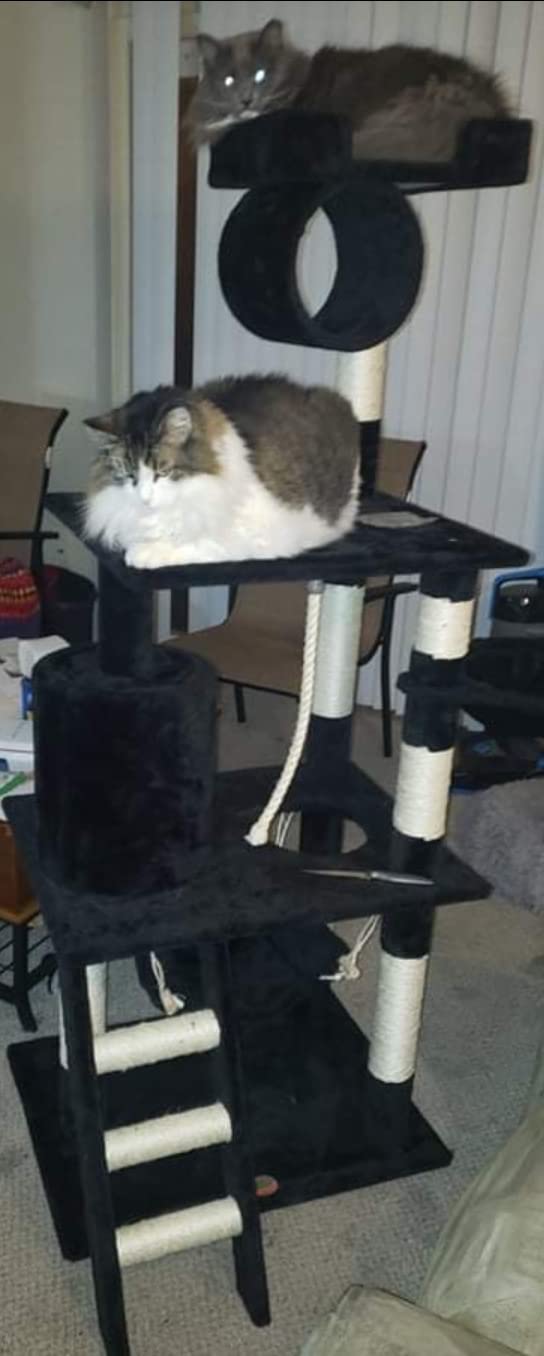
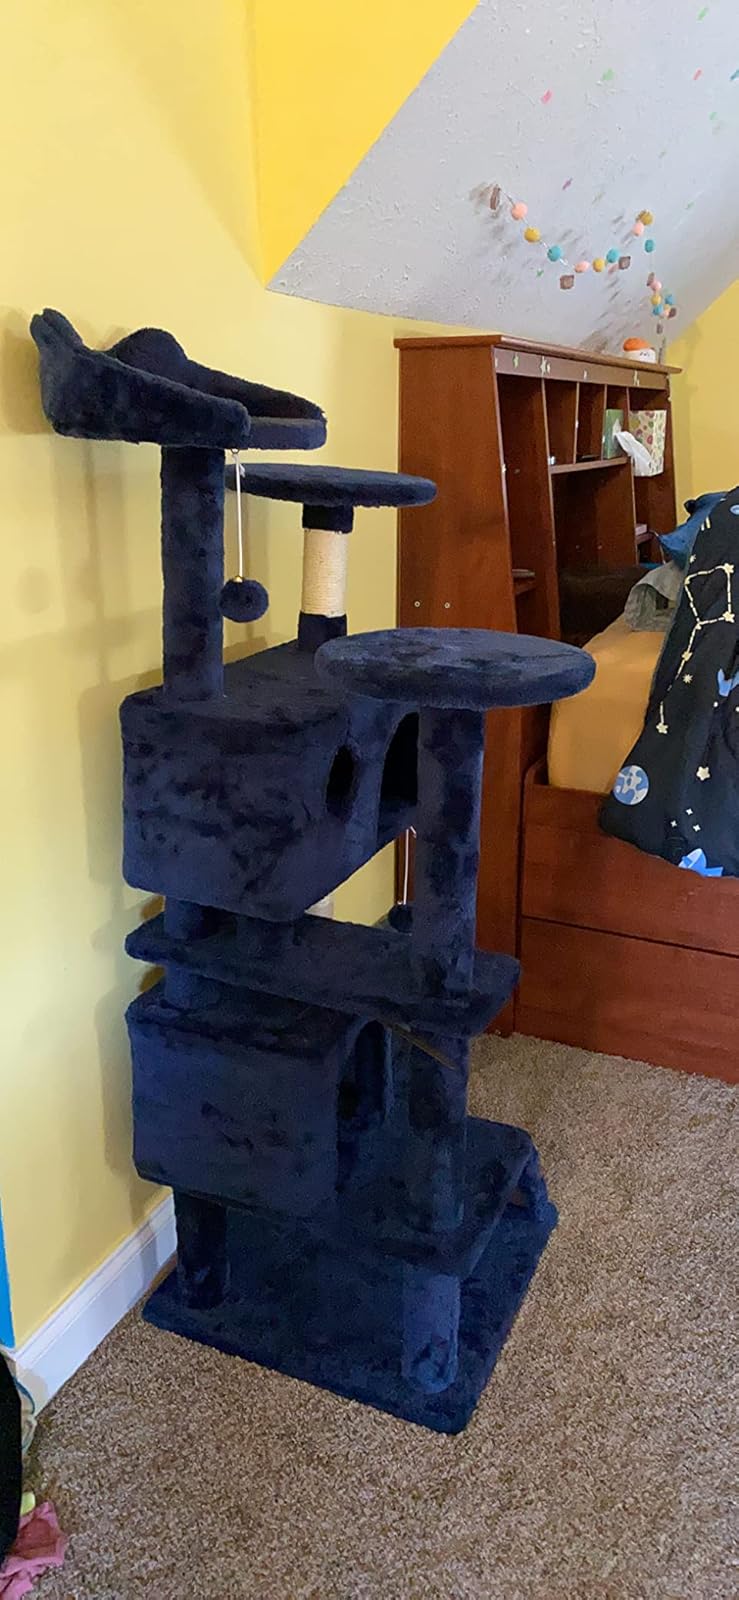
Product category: items_cat tree
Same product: no